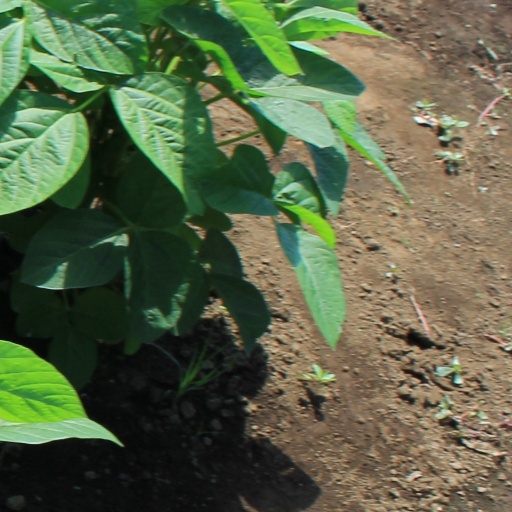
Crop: soybean